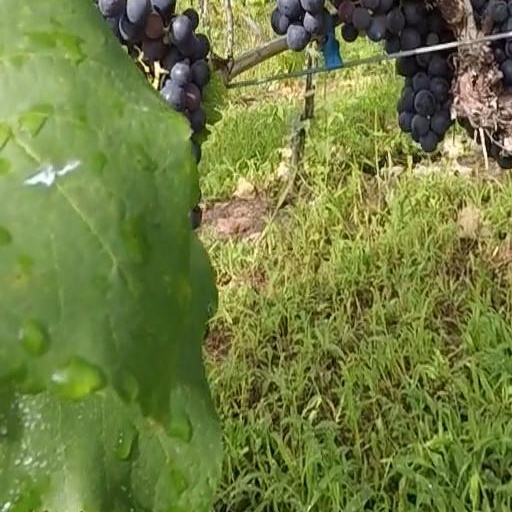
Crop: grape